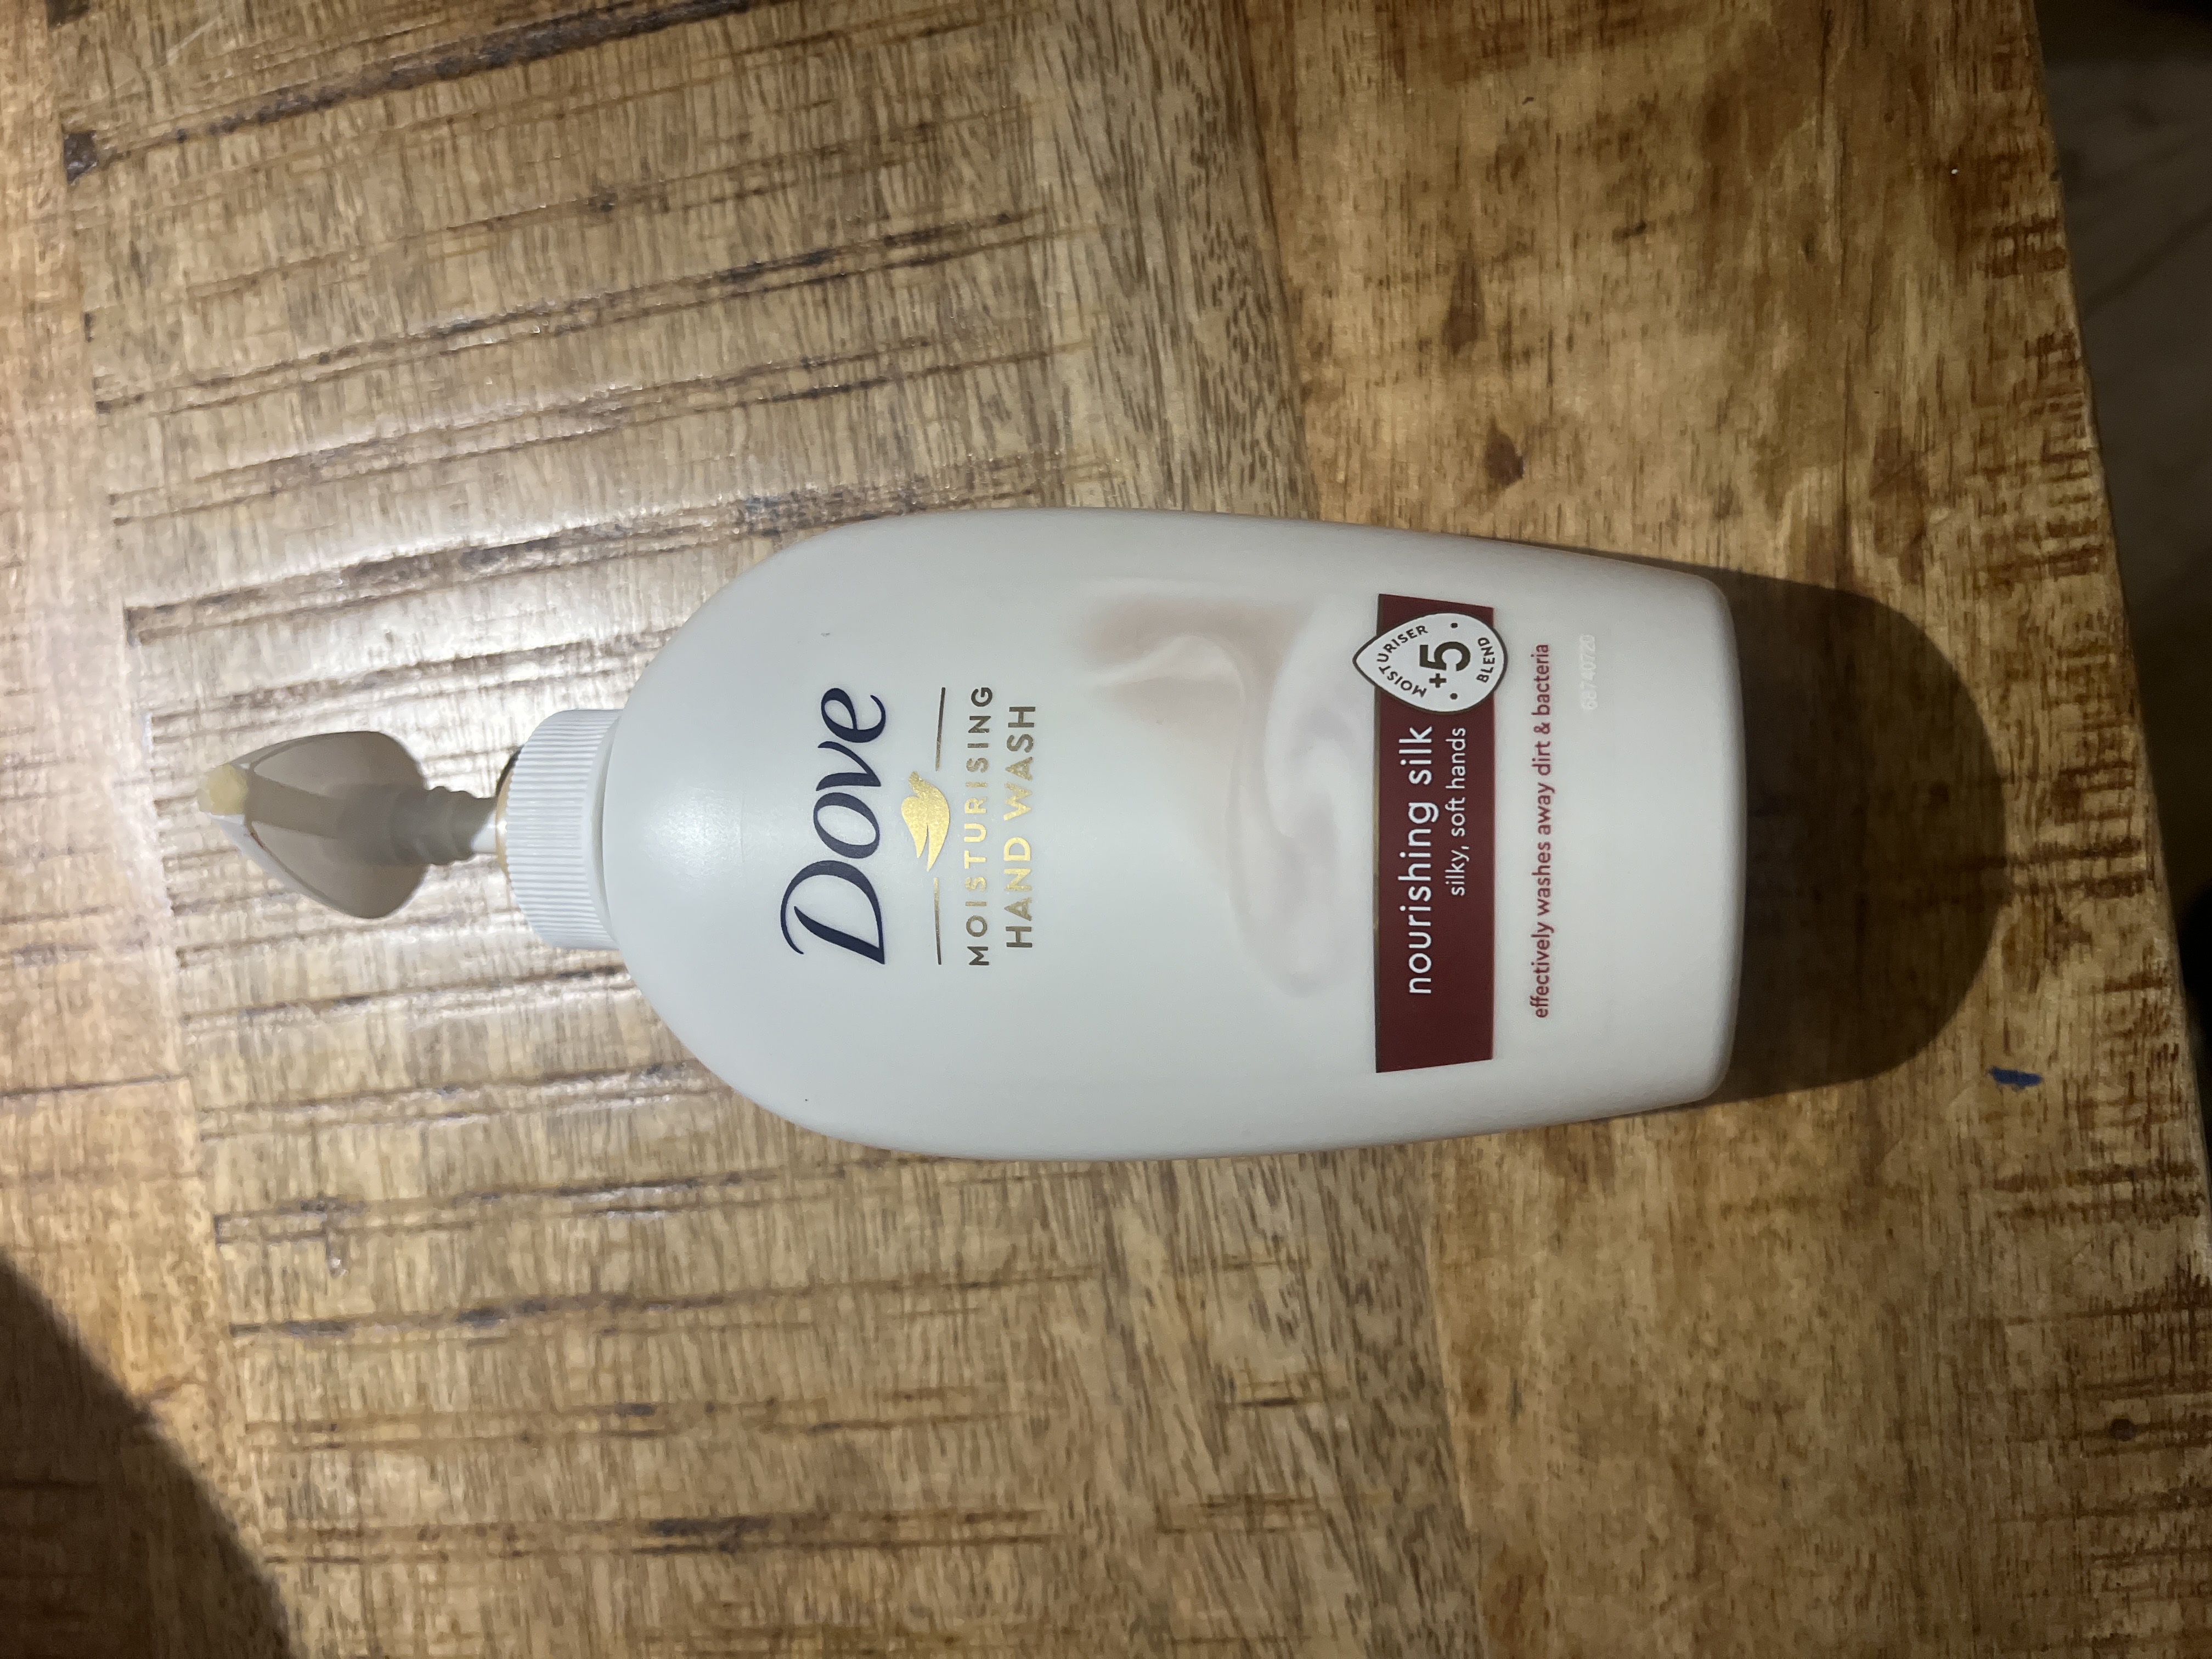
Waste category: plastic